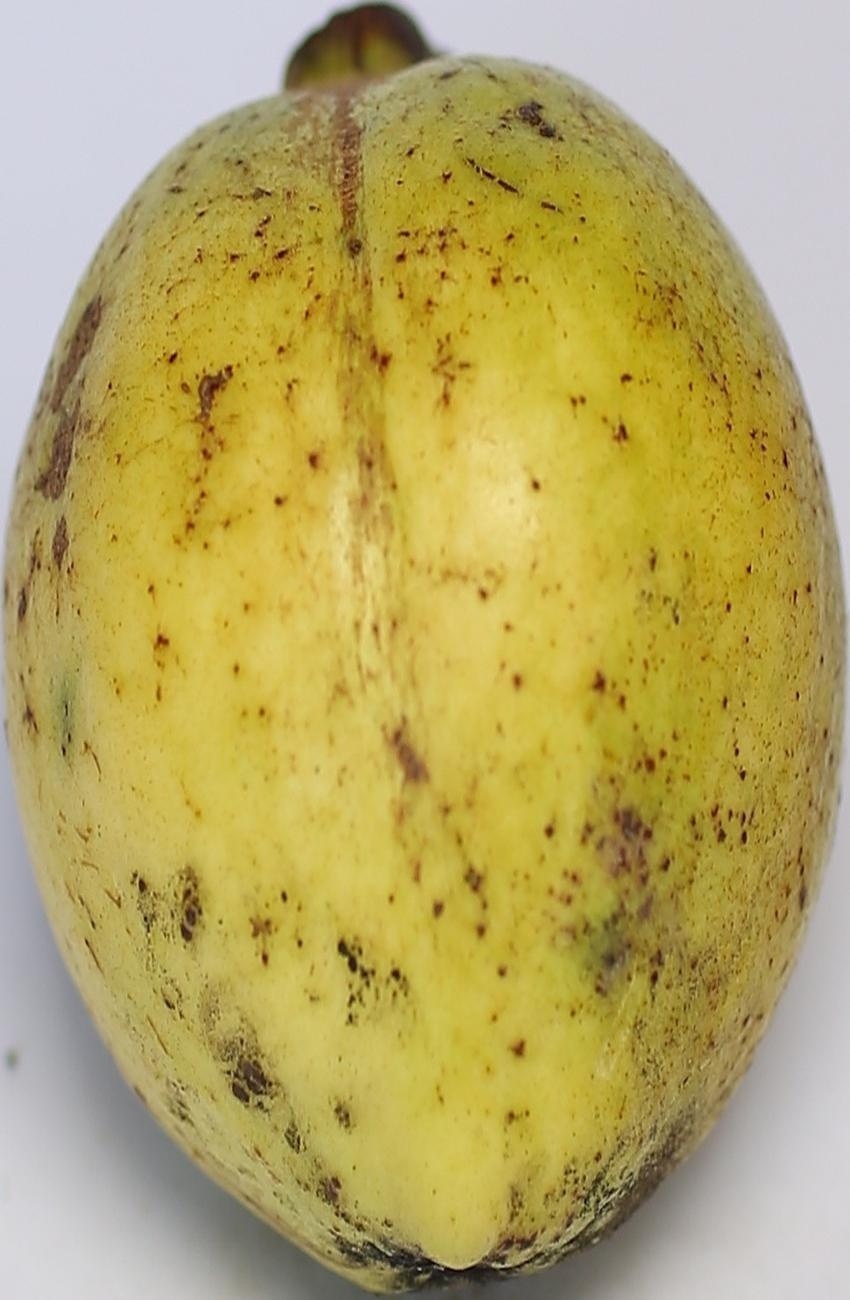
Maturity: mature-green
Variety: thadhrami